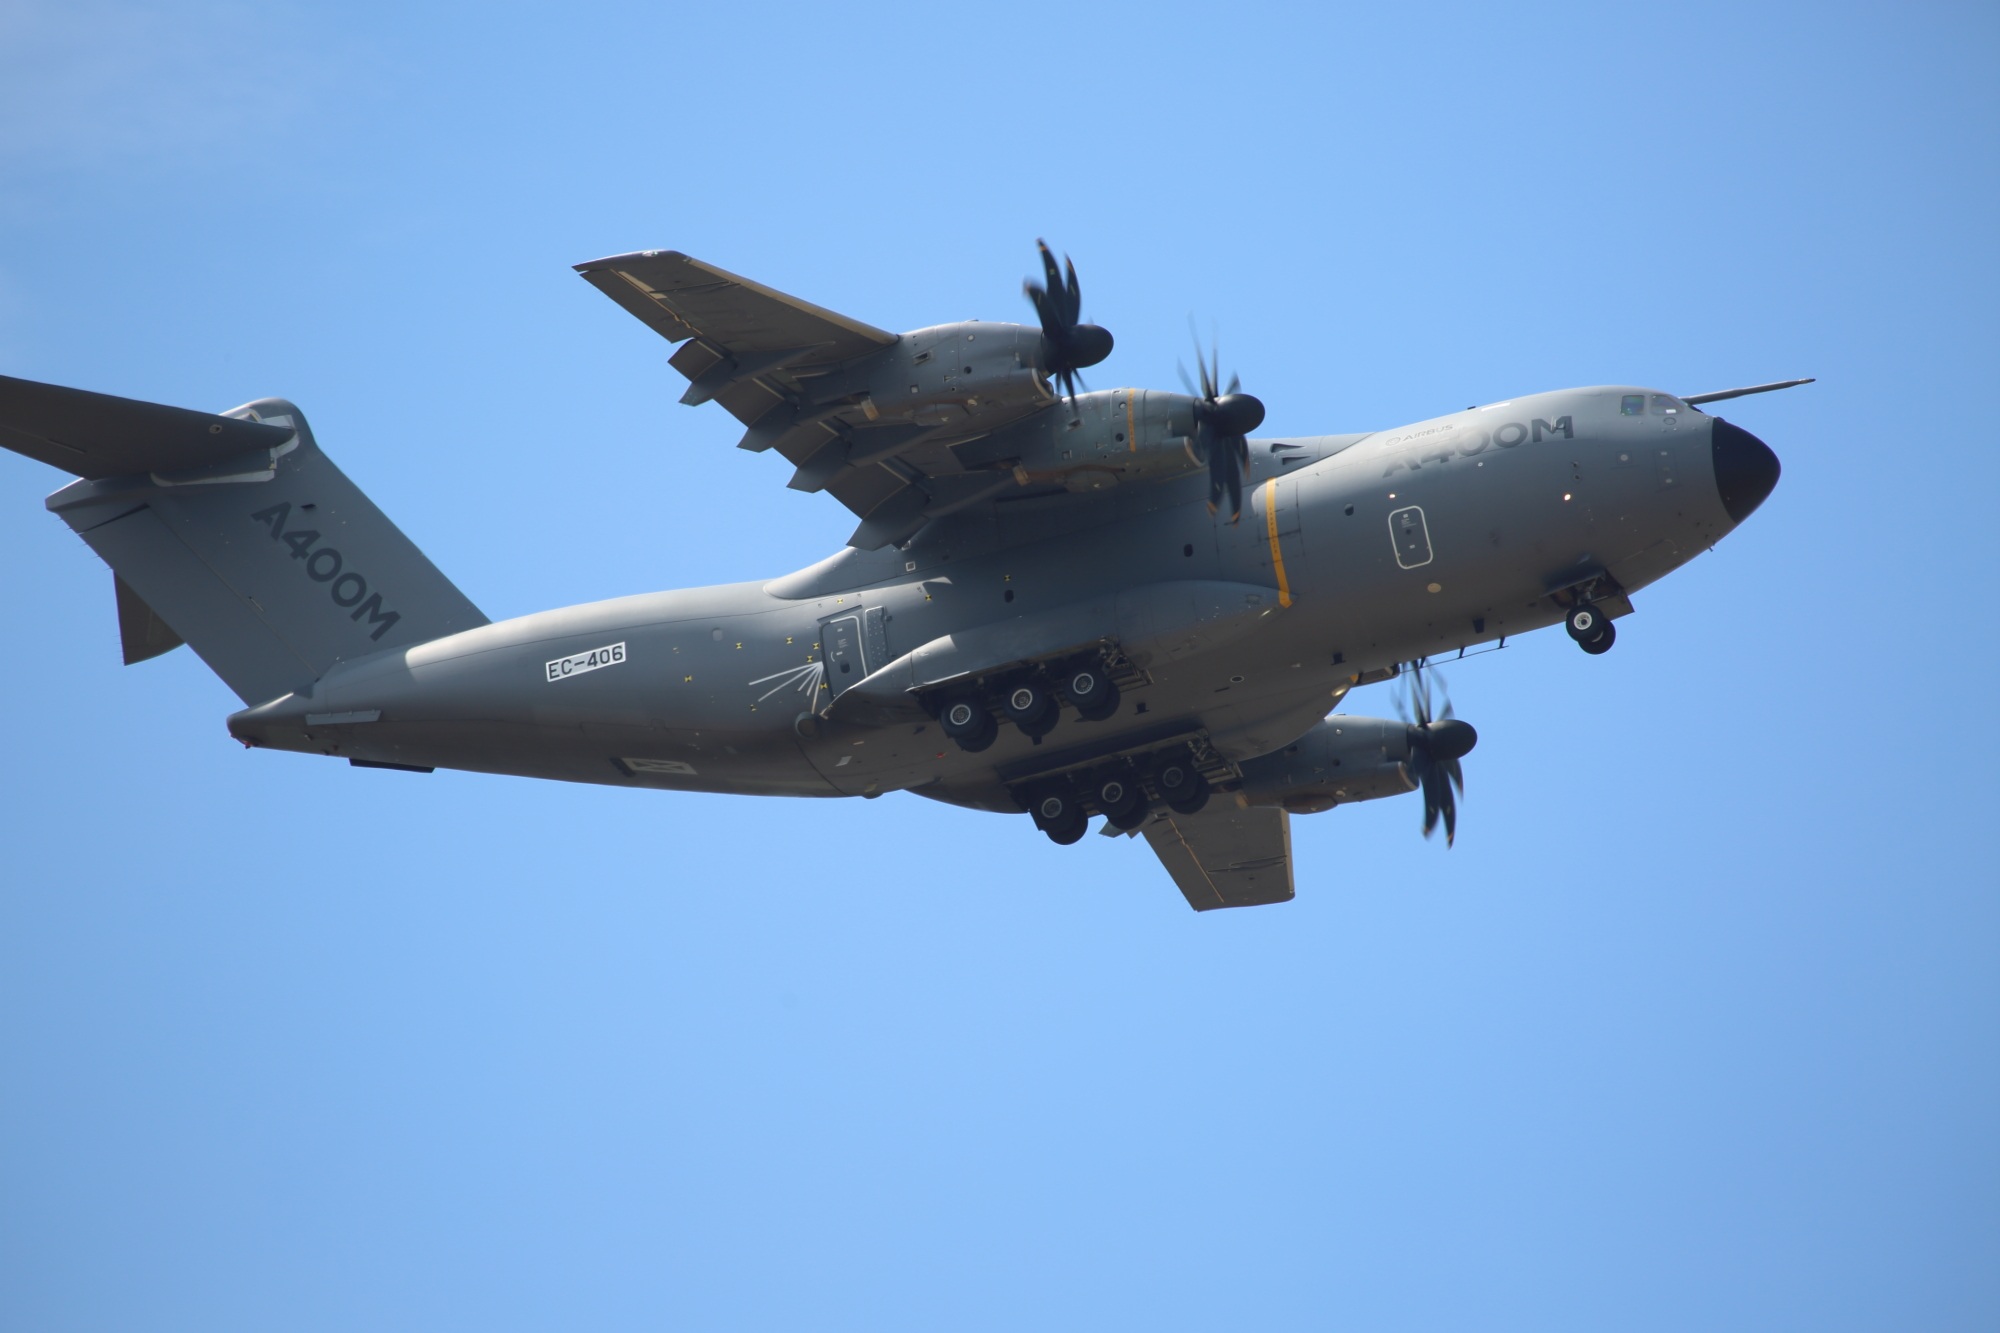
airplane, aircraft, vehicle, airline, aviation, flight, airliner, airbus, boeing, air force, jet aircraft, cargo aircraft, military aircraft, atmosphere of earth, aircraft engine, propeller driven aircraft, military transport aircraft, lockheed c 130 hercules, alenia c 27j spartan, boeing c 17 globemaster iii, lockheed p 3 orion, a400m